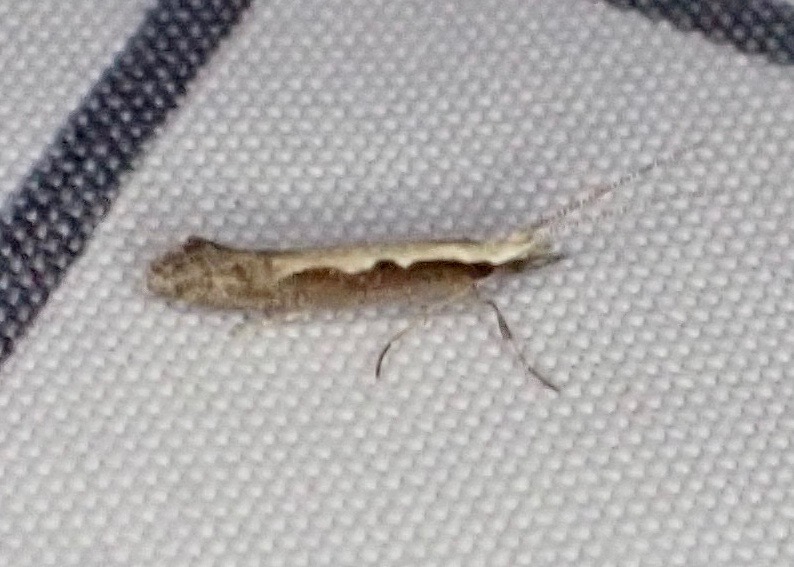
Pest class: diamondback_moth